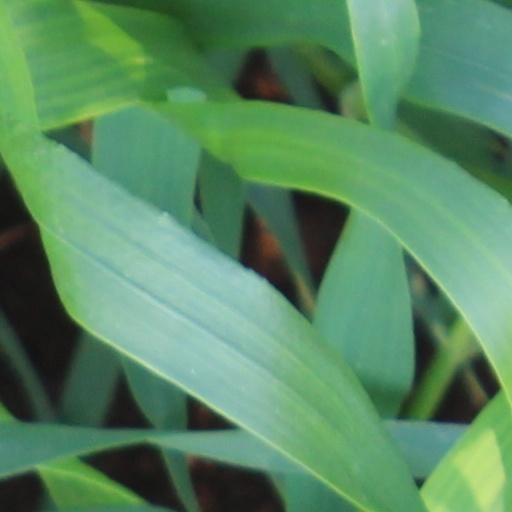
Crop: wheat